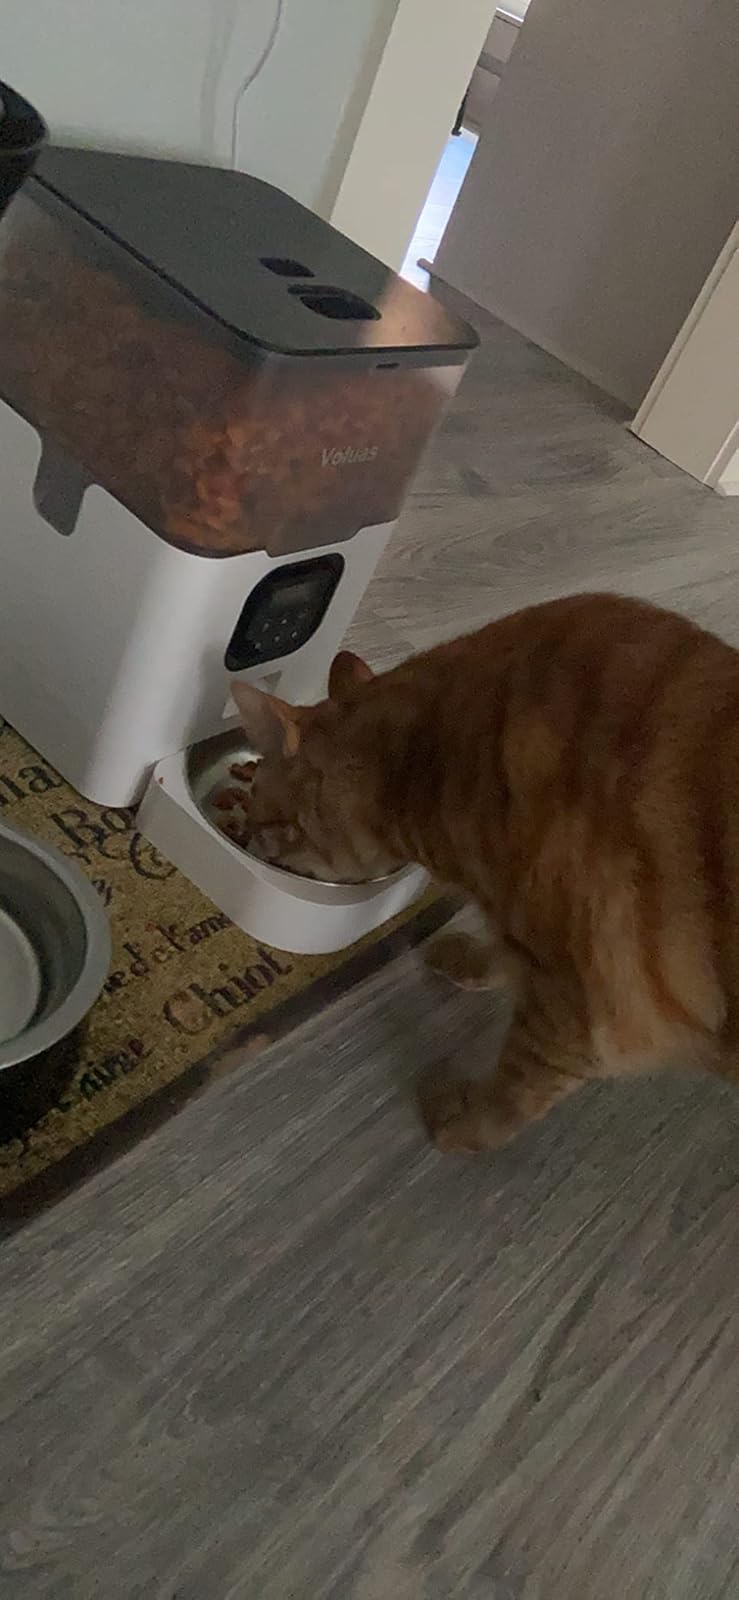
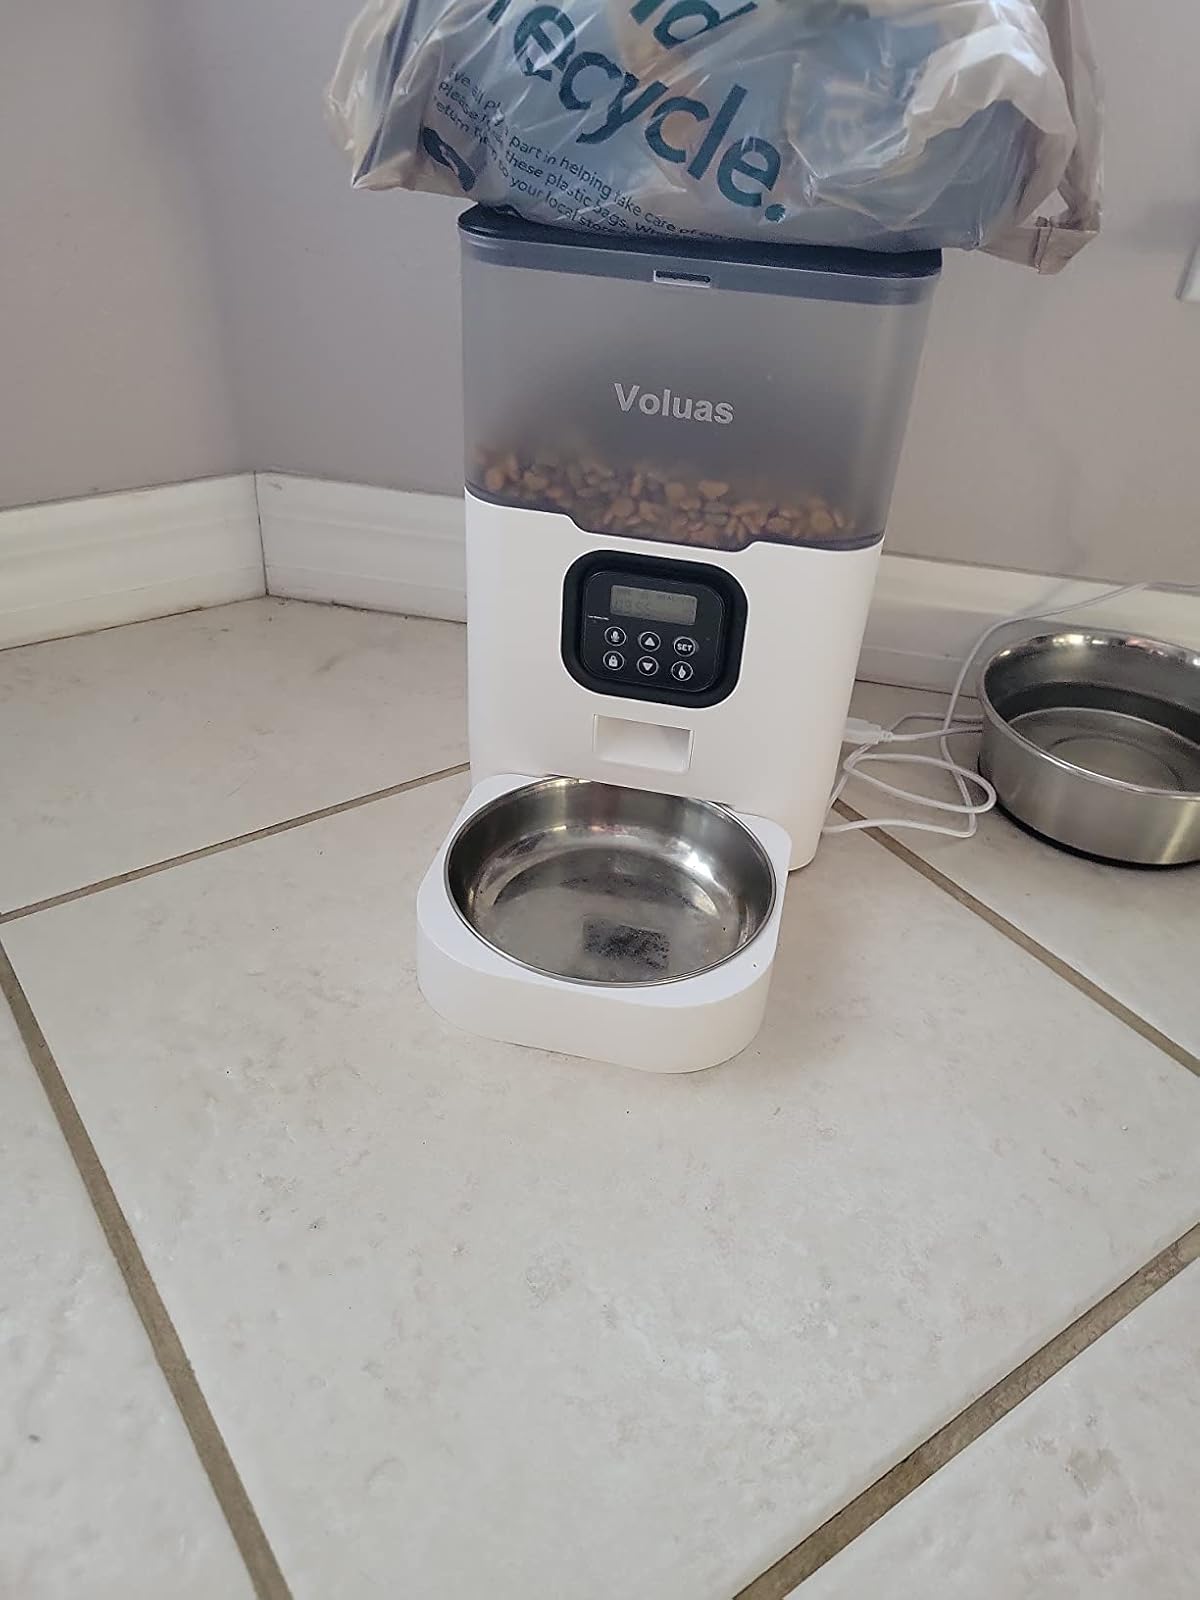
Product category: items_feeder
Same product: yes